Margaret of Holland, Countess of Henneberg

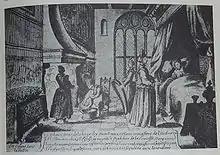
Margaret of Henneberg giving birth, French print from the 17th Century, after Pieter van den Keere

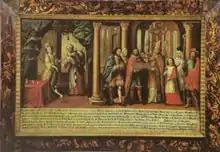
Painting by Michael Waginger, 1712

Representations of the legend have been shown outside the church. For example, in the guest house "Het wapen van de Prins van Oranje" ("the coat of arms of the Prince of Orange"), a picture by Pieter van den Keere, showing Margaret of Henneberg giving birth, was on display. This painting was also commonly printed in the 17th century and is now in the abbey church of Loosduinen. It shows a kind of chest with drawers on the left, on which there is a bowl with many children, and a smoking chimney. In the center, midwives are busy with bed sheets and hot water; on the right in the bed, the mother is shown.